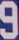
Number: 9